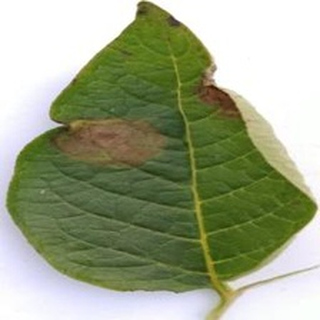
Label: potato_late_blight